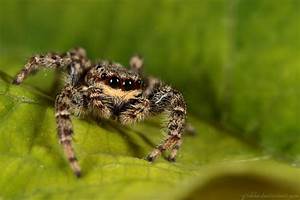
Label: ragno